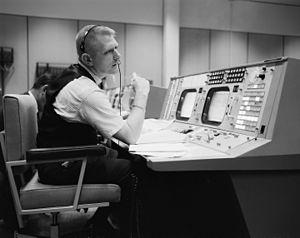
Eugene Francis Kranz dit Gene Kranz, né le 17 août 1933 à Toledo, est un directeur de vol et dirigeant de la NASA. Directeur de vol durant les programmes Gemini et Apollo, il est surtout connu pour son rôle dans le sauvetage de la mission Apollo 13. Il est aussi célèbre pour sa coupe de cheveux et son habitude de porter un gilet pendant les missions dont il était le directeur de vol. Gene Kranz a reçu la médaille présidentielle de la Liberté.